Pat Buchanan

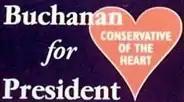
A sticker promoting Buchanan's 1996 primary campaign for president

Buchanan was highly critical of the foreign and economic policies of the George H.W. Bush administration, particularly Bush's breaking of his 1988 "" pledge. In 1990, Buchanan published a newsletter called "Patrick J. Buchanan: From the Right"; it sent subscribers a bumper sticker reading: "Read Our Lips! No new taxes." In the 1992 Republican Party presidential primaries, Buchanan challenged Bush in his bid for re-nomination by the Republican Party, launching his campaign in December 1991. Buchanan failed to win any primaries, but finished a strong second in the New Hampshire primary and was regarded as forcing Bush to walk back his economic policies. The Buchanan campaign ran a number of radio and TV spots criticizing Bush's policies; in one, Buchanan accused Bush of being a "trade wimp", while another attacked him for presiding over the National Endowment of the Arts, which he said "invested our tax dollars in pornographic and blasphemous art too shocking to show."